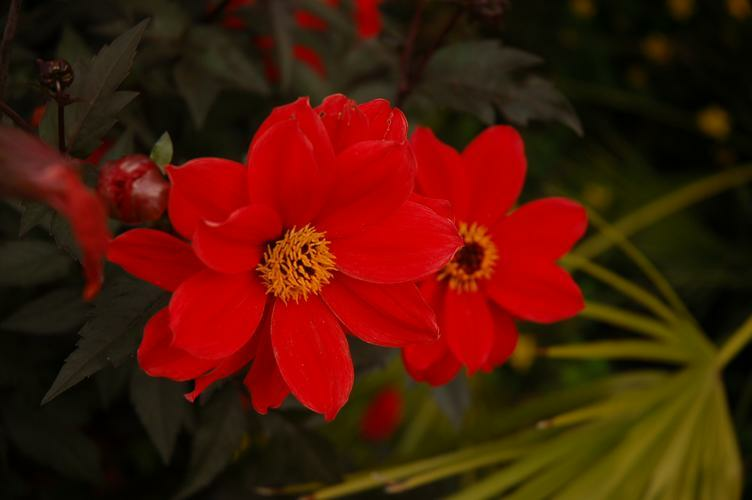
Flower: bishop of llandaff